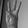
ASL letter: W